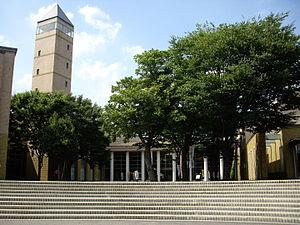
Moriya est une ville située dans la préfecture d'Ibaraki, sur l'île de Honshū, au Japon.